Ksheera Sagaraya Kalabina

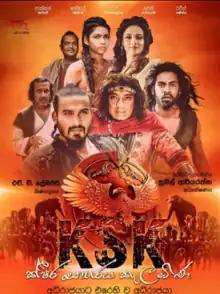

Ksheera Sagaraya Kalabina (KSK), ("The Milky Ocean Churned": ) is a 2023 Sri Lankan Sinhala political, magical realism film directed by Prof. Sunil Ariyaratne and produced by H.D. Premasiri for Sarasavi Cineru. It is the film adaptation of a novel by same name written by Simon Navagattegama. The film stars Jackson Anthony, Udari Warnakulasooriya and Hemal Ranasinghe in lead roles and Gihan Fernando, Sarath Kothalawala, Harini Kawyanjani and debutant Raween Kanishka made supporting roles.